Tory Lanez

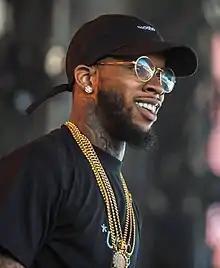
Tory Lanez during a live performance in 2016

On July 15, 2015, Lanez released the first single off his debut album, titled "Say It". It was also revealed that he signed to Benny Blanco's Mad Love Records and Interscope Records. On September 18, 2015, Lanez released the single, "BLOW". December 25, 2015, Lanez released the two mixtapes, "Chixtape III" and "The New Toronto". On January 18, 2016, "LA Confidential" was released as the second single for the album. On January 28, 2016, Lanez made a guest appearance on "Jimmy Kimmel Live!" performing "Say It". He performed the song with the popular 90s R&B group Brownstone, whose hit "If You Love Me" was sampled on 'Say It'. A month later, Lanez released a remix of MadeinTYO's "Uber Everywhere". On March 4, 2016, Lanez released the song, "Tim Duncan" as a part of his "Fargo Fridays" series. He released the song, "Real Addresses" the next week.